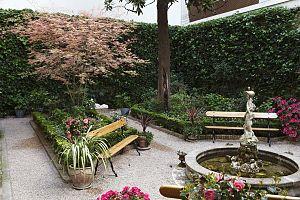
Le musée du romantisme est un musée d'art situé à Madrid, en Espagne.